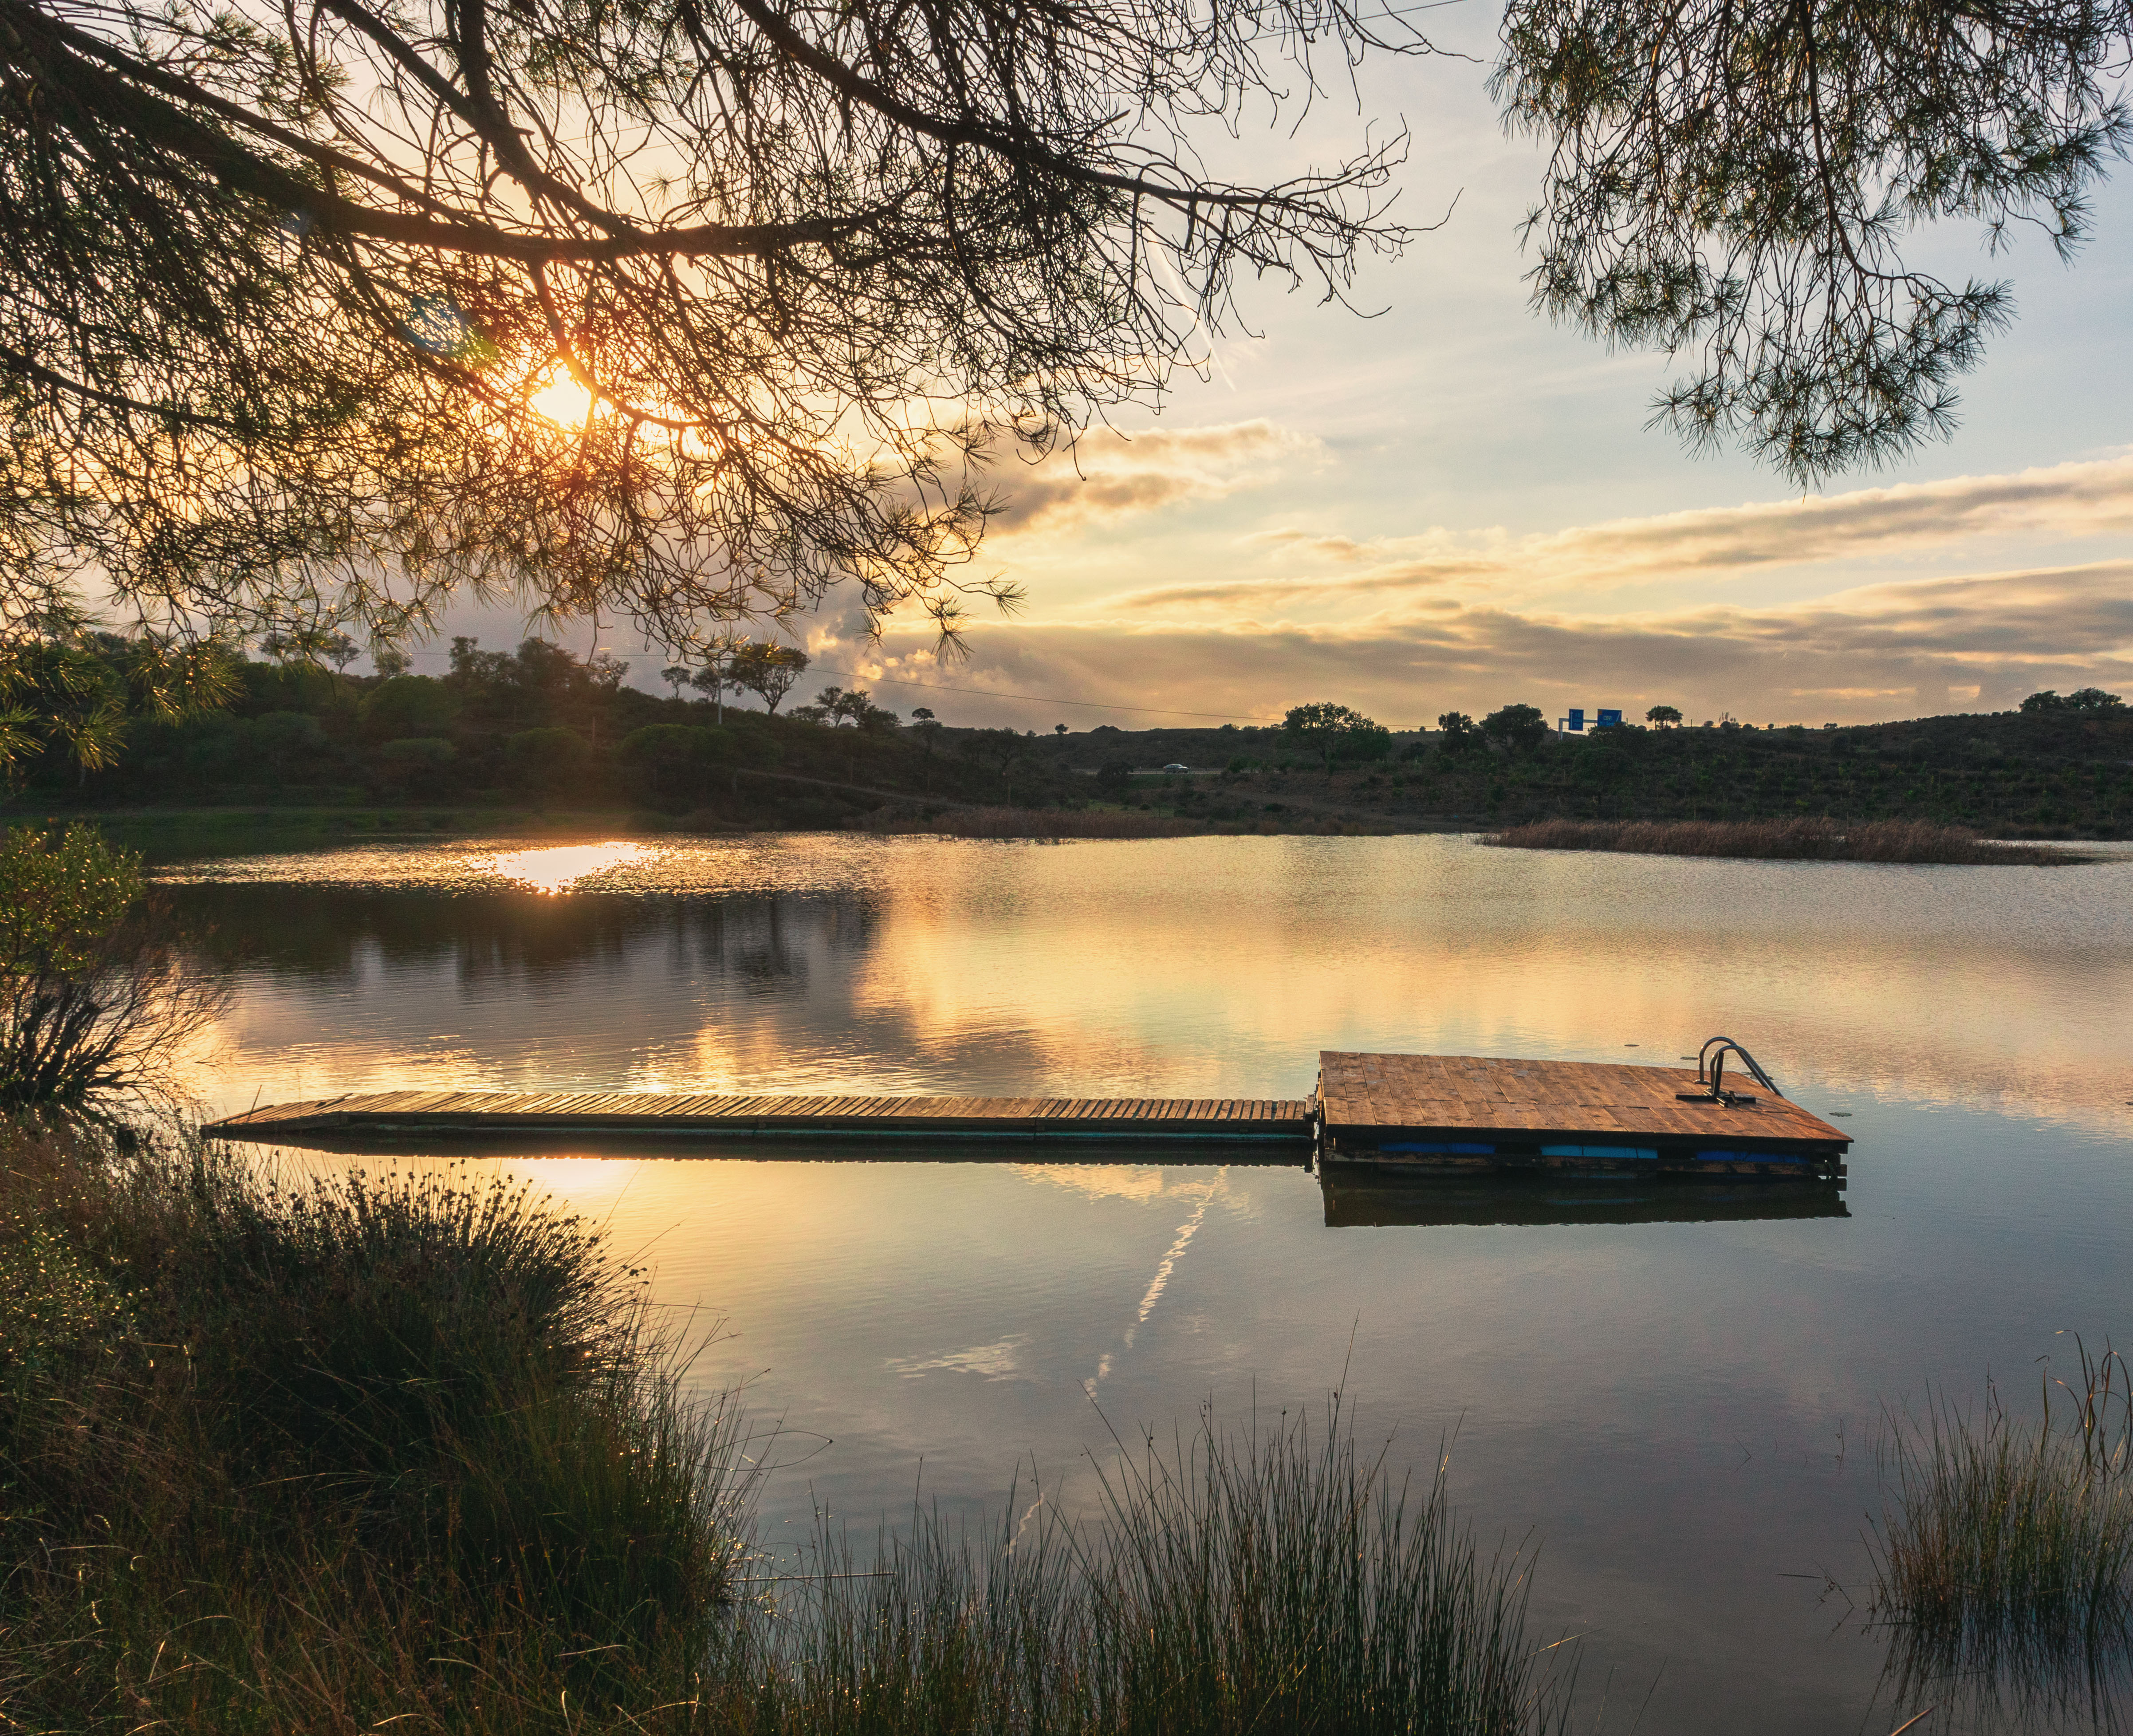
body, water, cloud, sky, plant, water resources, atmosphere, daytime, afterglow, light, nature, natural landscape, lake, dusk, sunset, sunrise, tree, sunlight, watercourse, atmospheric phenomenon, bank, horizon, lacustrine plain, morning, landscape, waterway, rural area, calm, wetland, reservoir, dawn, wood, reflection, evening, wildlife, lake district, loch, marsh, red sky at morning, winter, grass, floodplain, pond, night, inlet, bog, Freshwater marsh, sun, riparian zone, sound, bayou, cumulus, twig, river, tarn, mist